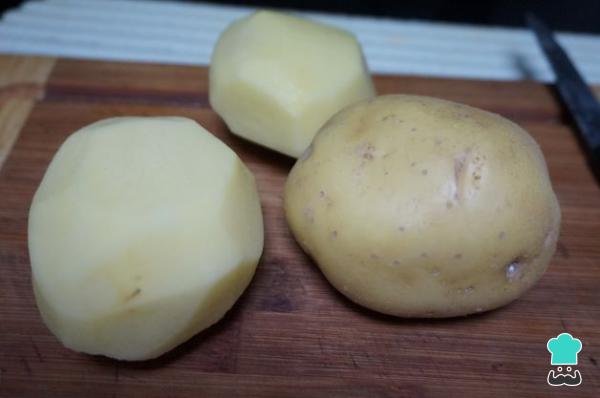
Encendemos el horno a 180 ºC con calor arriba y abajo. Prepara las patatas, pela y lava bien las patatas. Córtalas en trozos cuadrados que sean más o menos del mismo tamaño para que se cocinen por igual.